Adil Khan (actor)

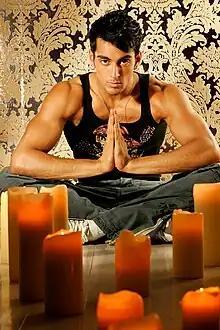
A photo shoot with Morten Bendiksen (2006)

Adil Khan (born 3 February 1983 in Oslo, Norway) is a Norwegian dancer and actor. He won "Dansefeber", hosted by TVNorge in 2006.